Tomáš Řepka

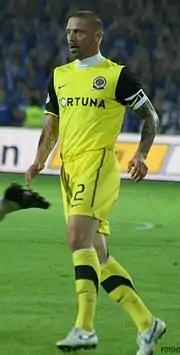
Řepka with Sparta Prague in 2010

Tomáš Řepka (born 2 January 1974) is a Czech former professional footballer who played as a centre-back for Baník Ostrava, Sparta Prague, Fiorentina, West Ham United and České Budějovice, and the Czech national team. Currently, Řepka is playing amateur football for Sokol Červené Janovice.